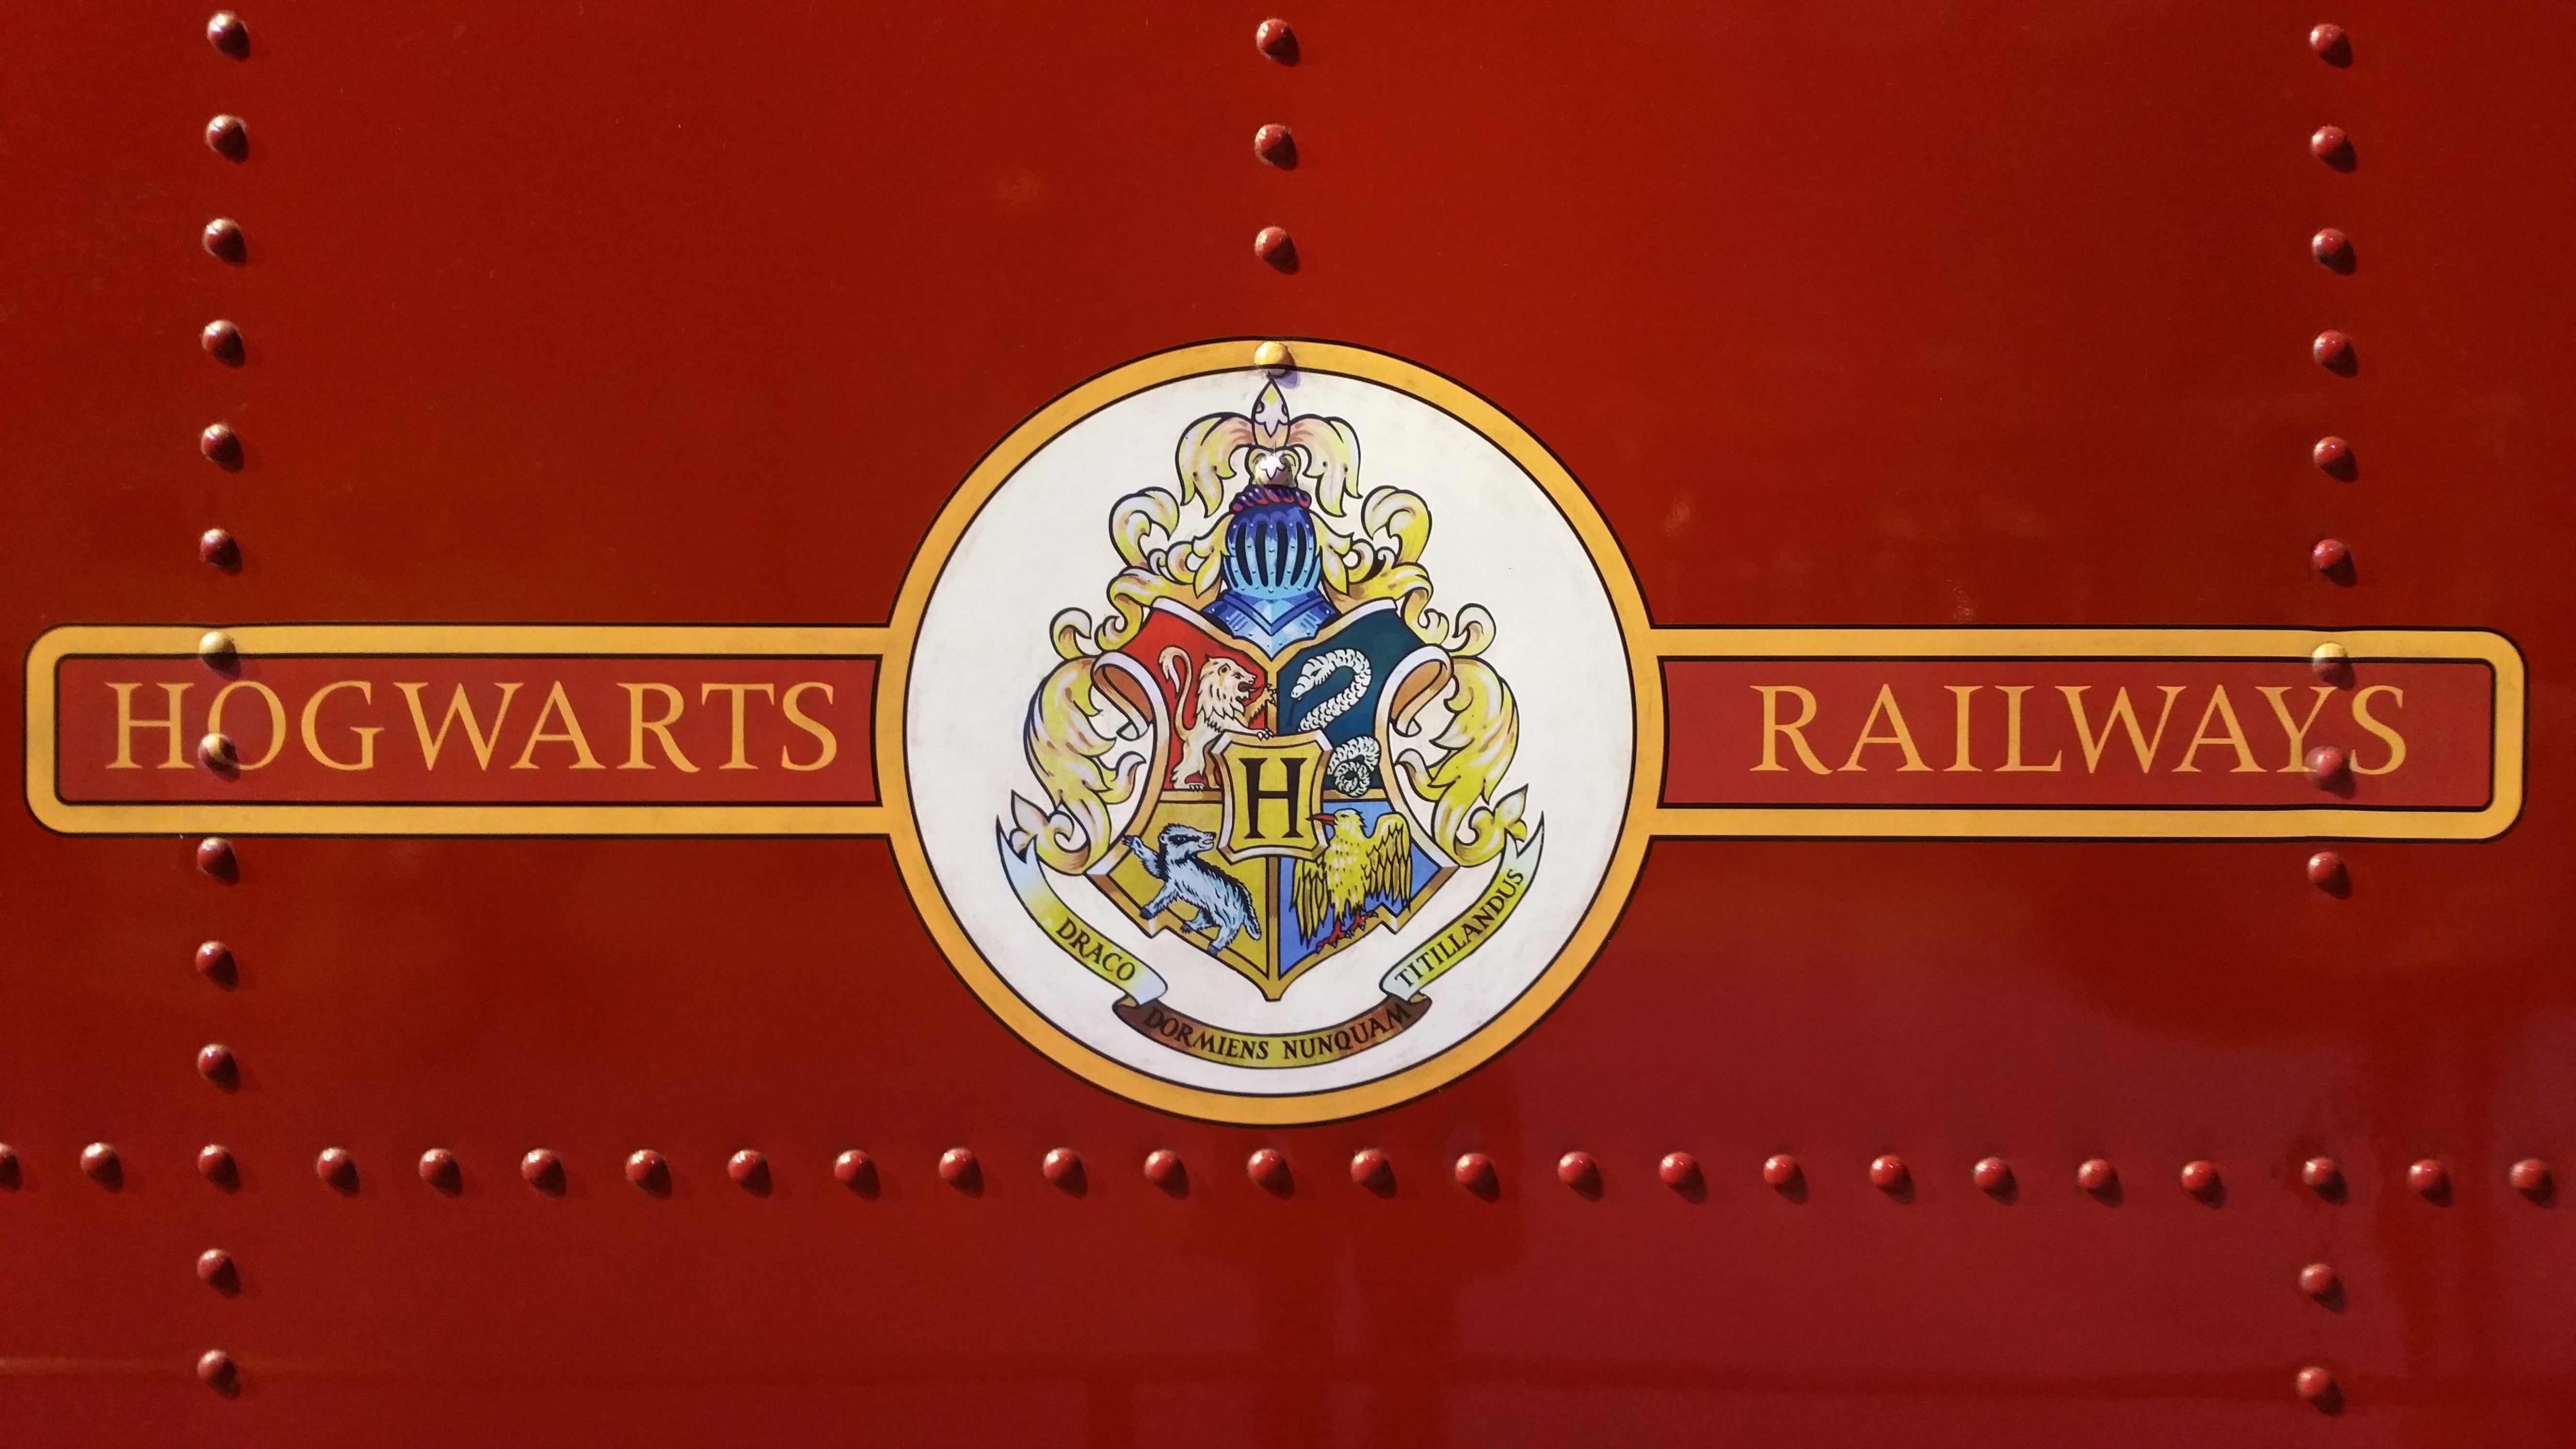
red, flag, emblem, harry potter, label, brand, font, logo, text, hogwarts, graphics, warner bros, warner studio, harry potter studio, hogwarts express, computer wallpaper